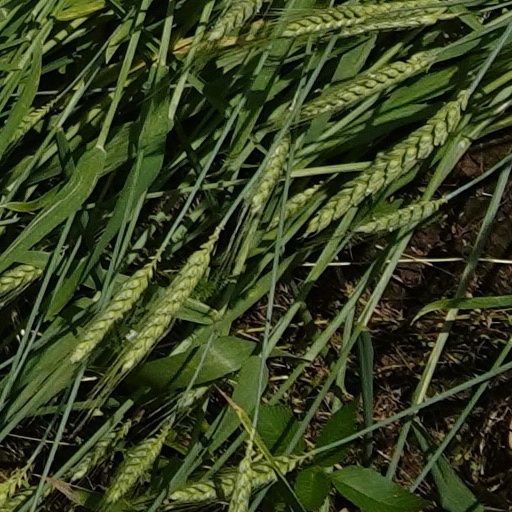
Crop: wheat